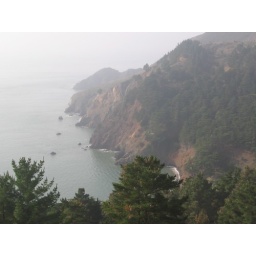
cliffs by golden gate bridge